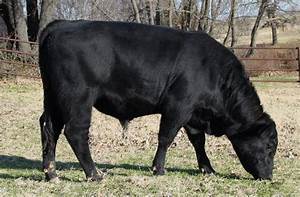
Label: cow